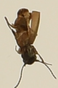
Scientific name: Syntomus americanus
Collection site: Dakota Coteau Field Site NEON (DCFS), plot DCFS_011